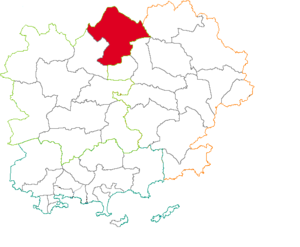
Situation du canton dans le département du Var
Le canton d’Aups est une division administrative française située dans le département du Var et la région Provence-Alpes-Côte d’Azur.